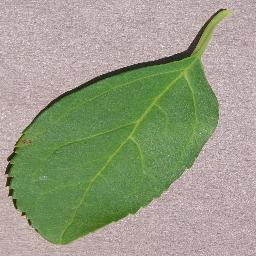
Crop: cherry
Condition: (including_sour)_healthy